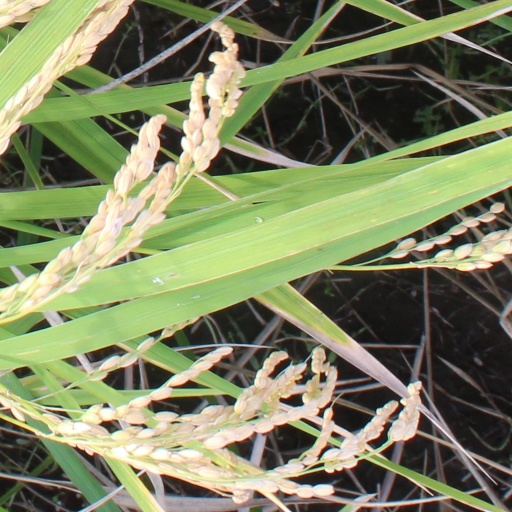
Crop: rice